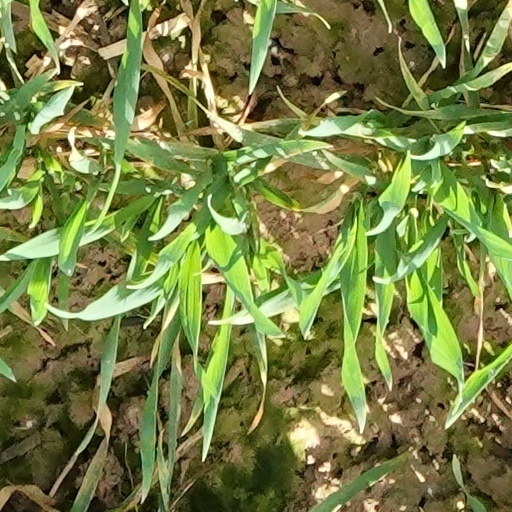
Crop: wheat